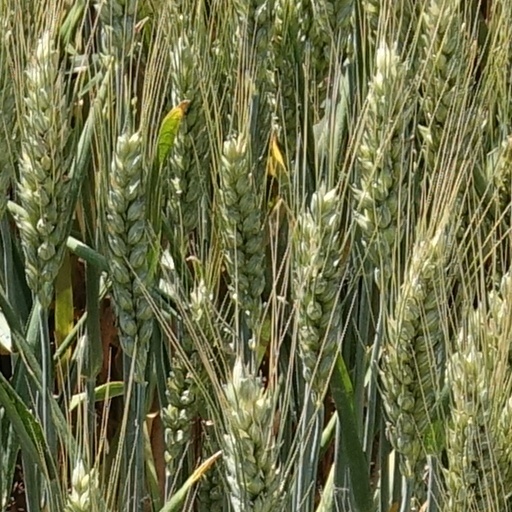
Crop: wheat